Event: Nepal Earthquake
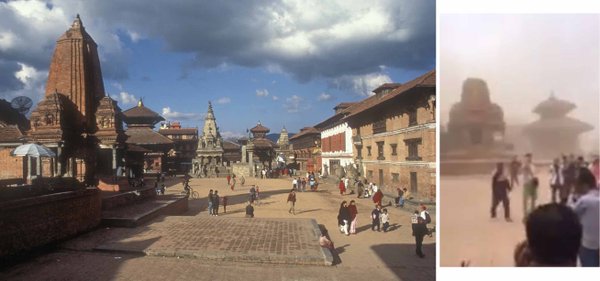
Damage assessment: no_damage